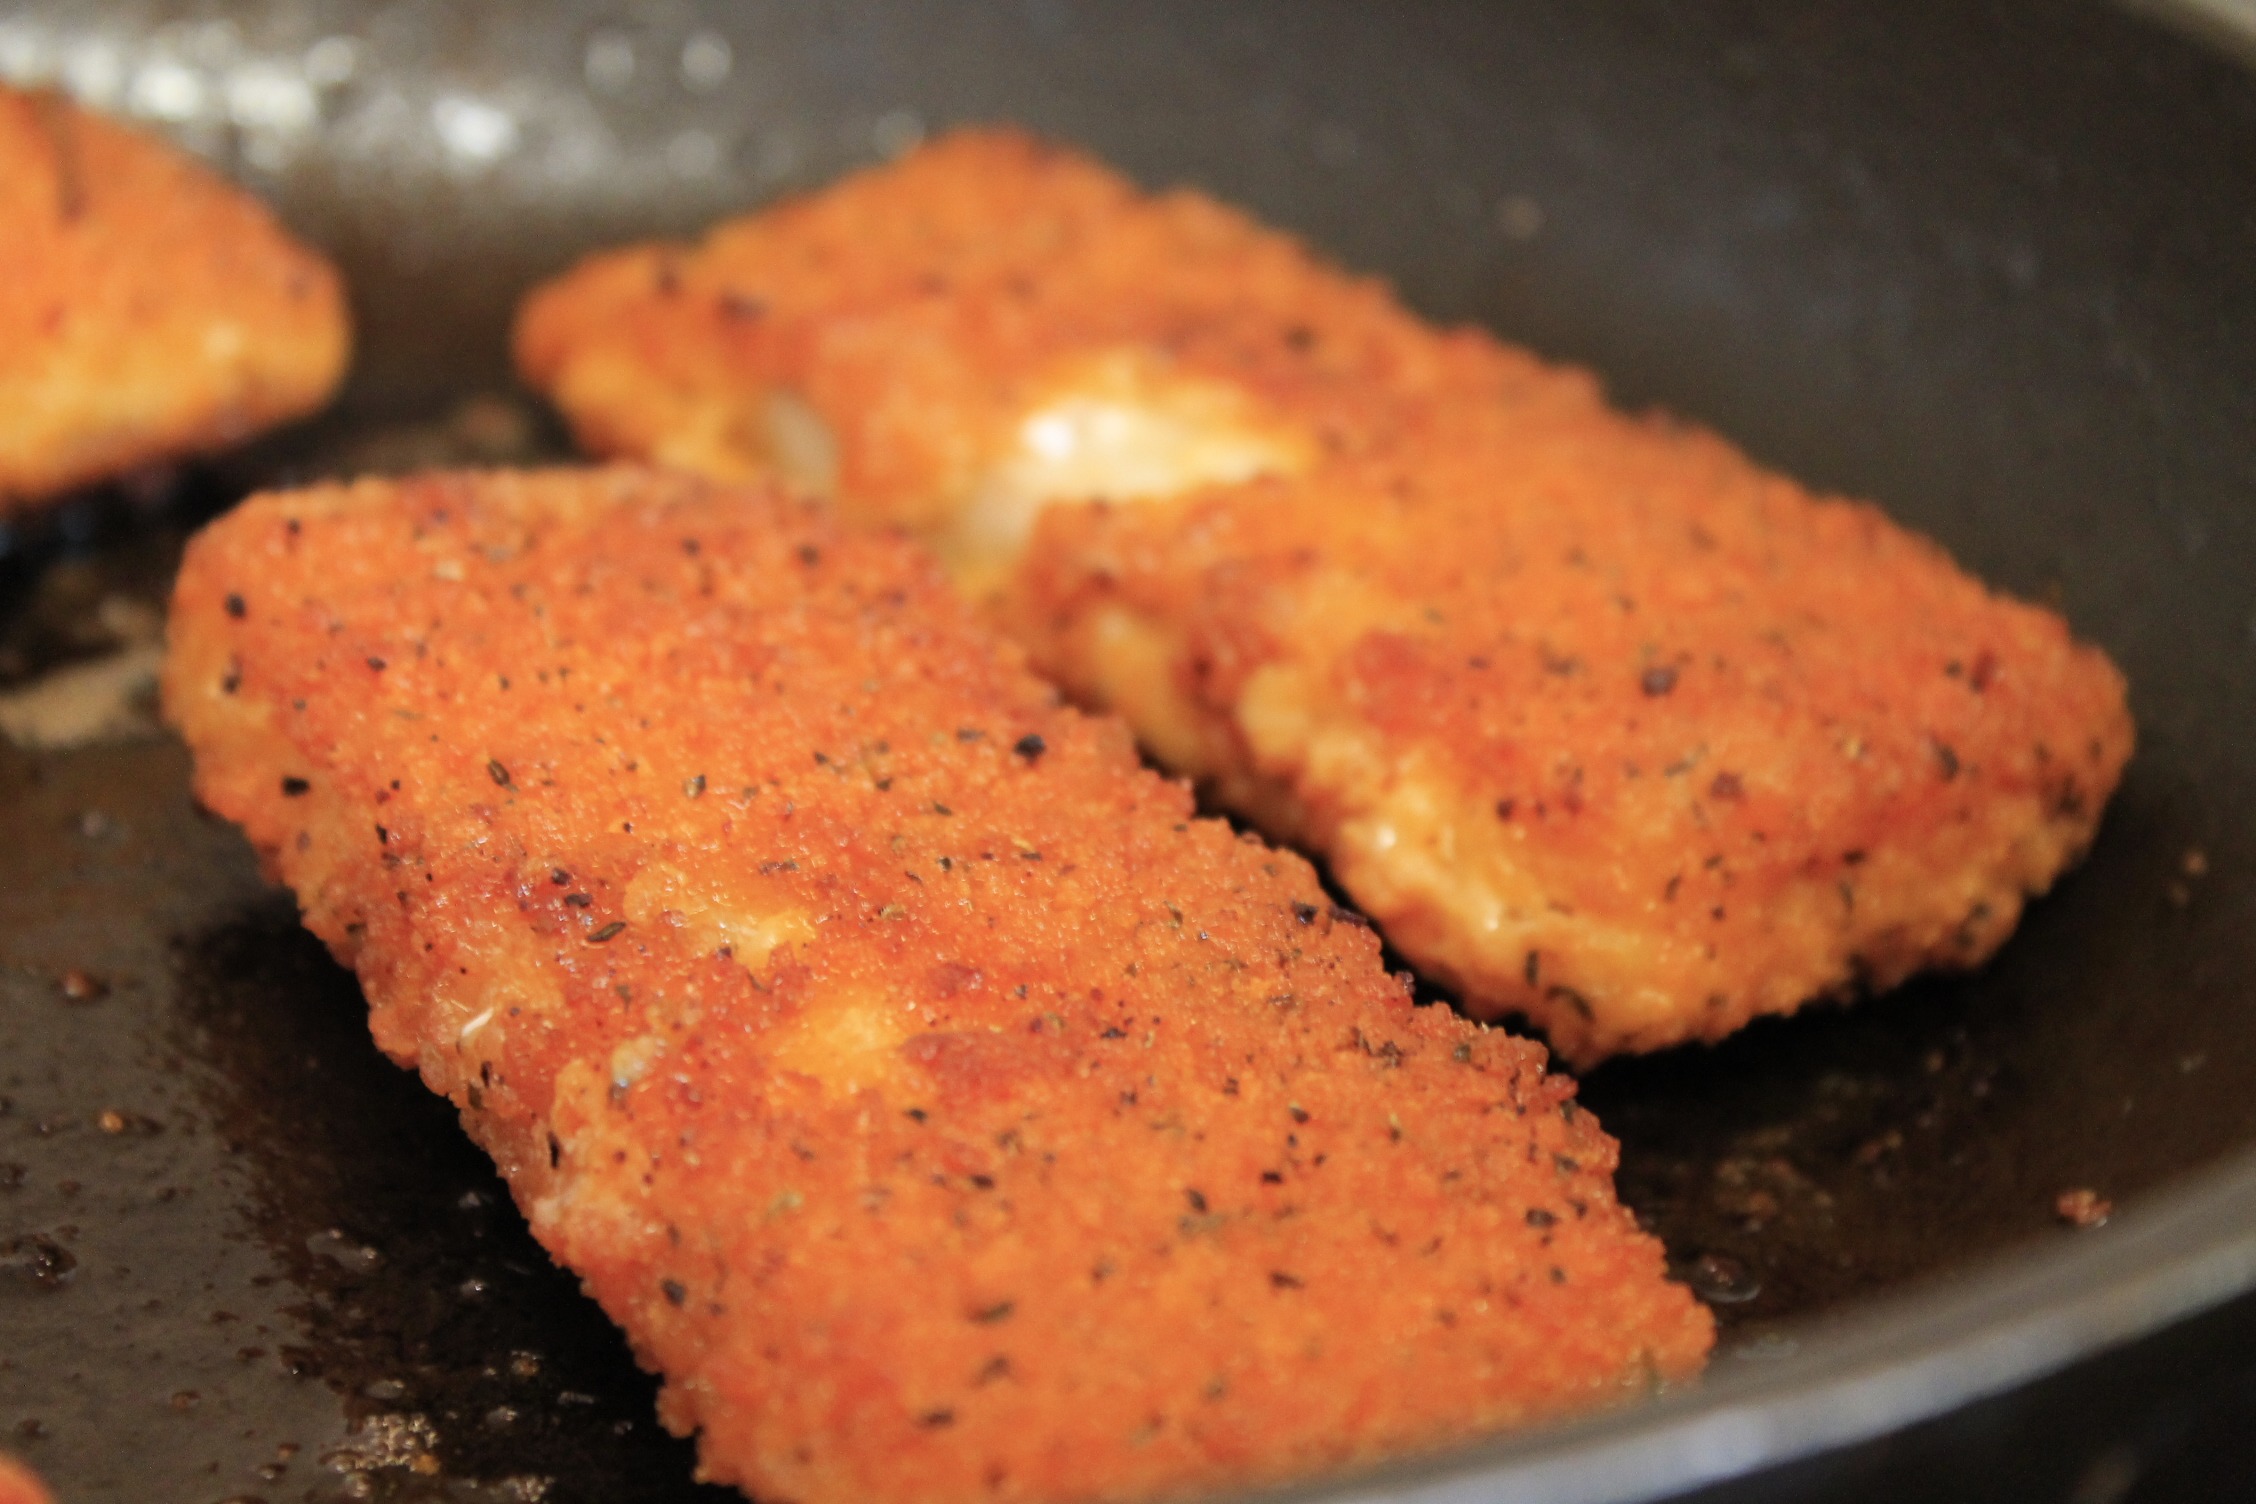
dish, food, produce, fish, eat, meat, cuisine, pan, pork chop, cook, fry, breaded, fried food, panko, chicken fingers, salmon like fish